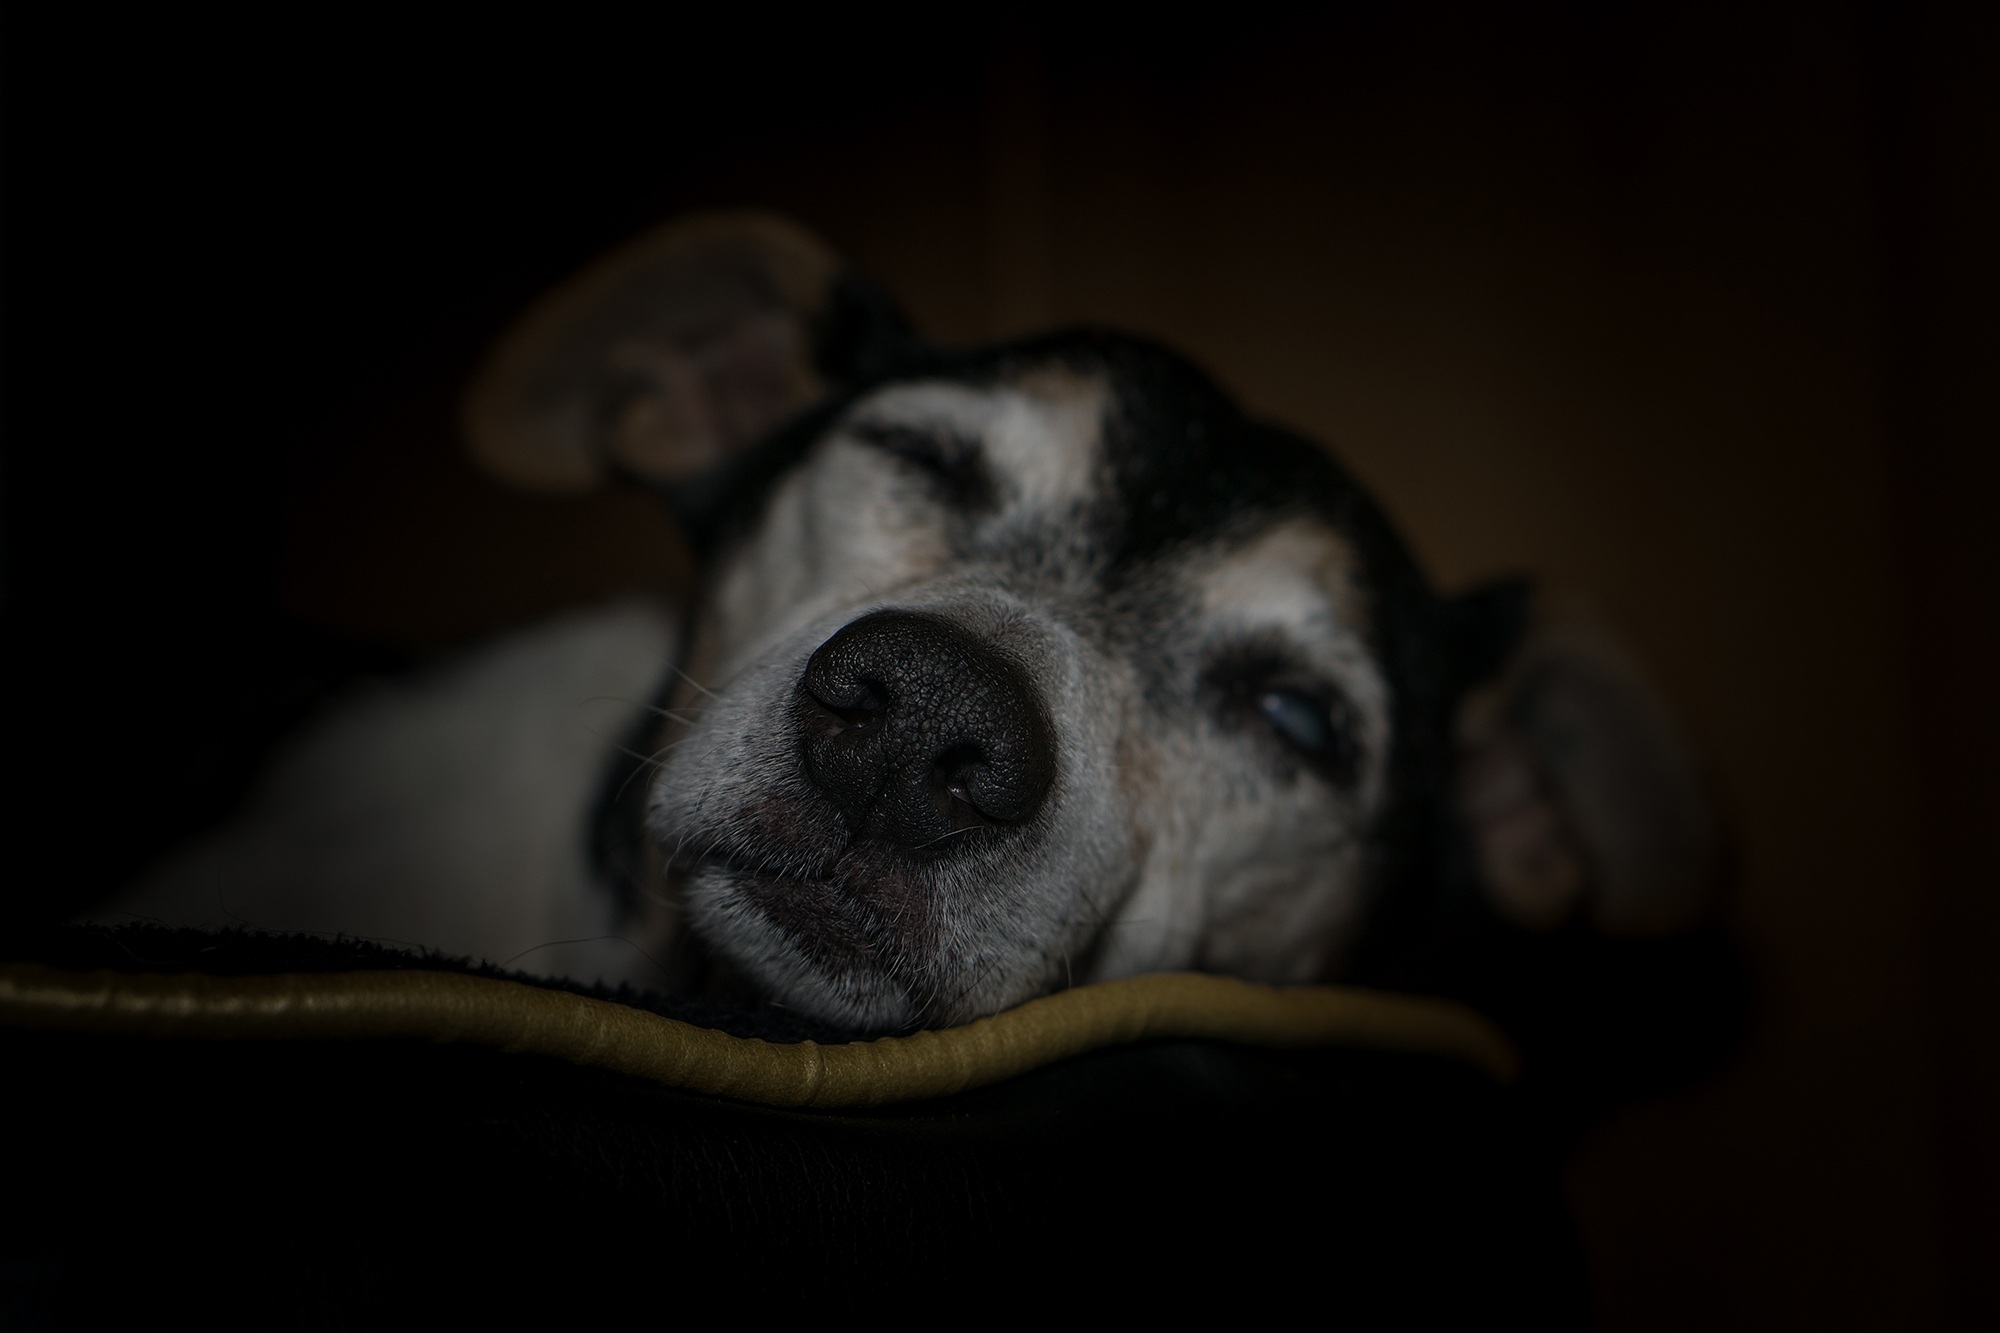
sweet, old, puppy, dog, animal, cute, fur, portrait, space, mammal, rest, friendship, close, pillow, old man, blind, pets, race, face, eyes, sleep, relaxation, snout, ears, head, vertebrate, senior, tired, short hair, wildlife photography, purebred dog, old dog, concerns, hundeportrait, loyalty, jack russel, small dog, faithful look, domestic dog, pensioners, smooth hair, animal shelter, hide nose, dog like mammal, care dog